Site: brandenburg
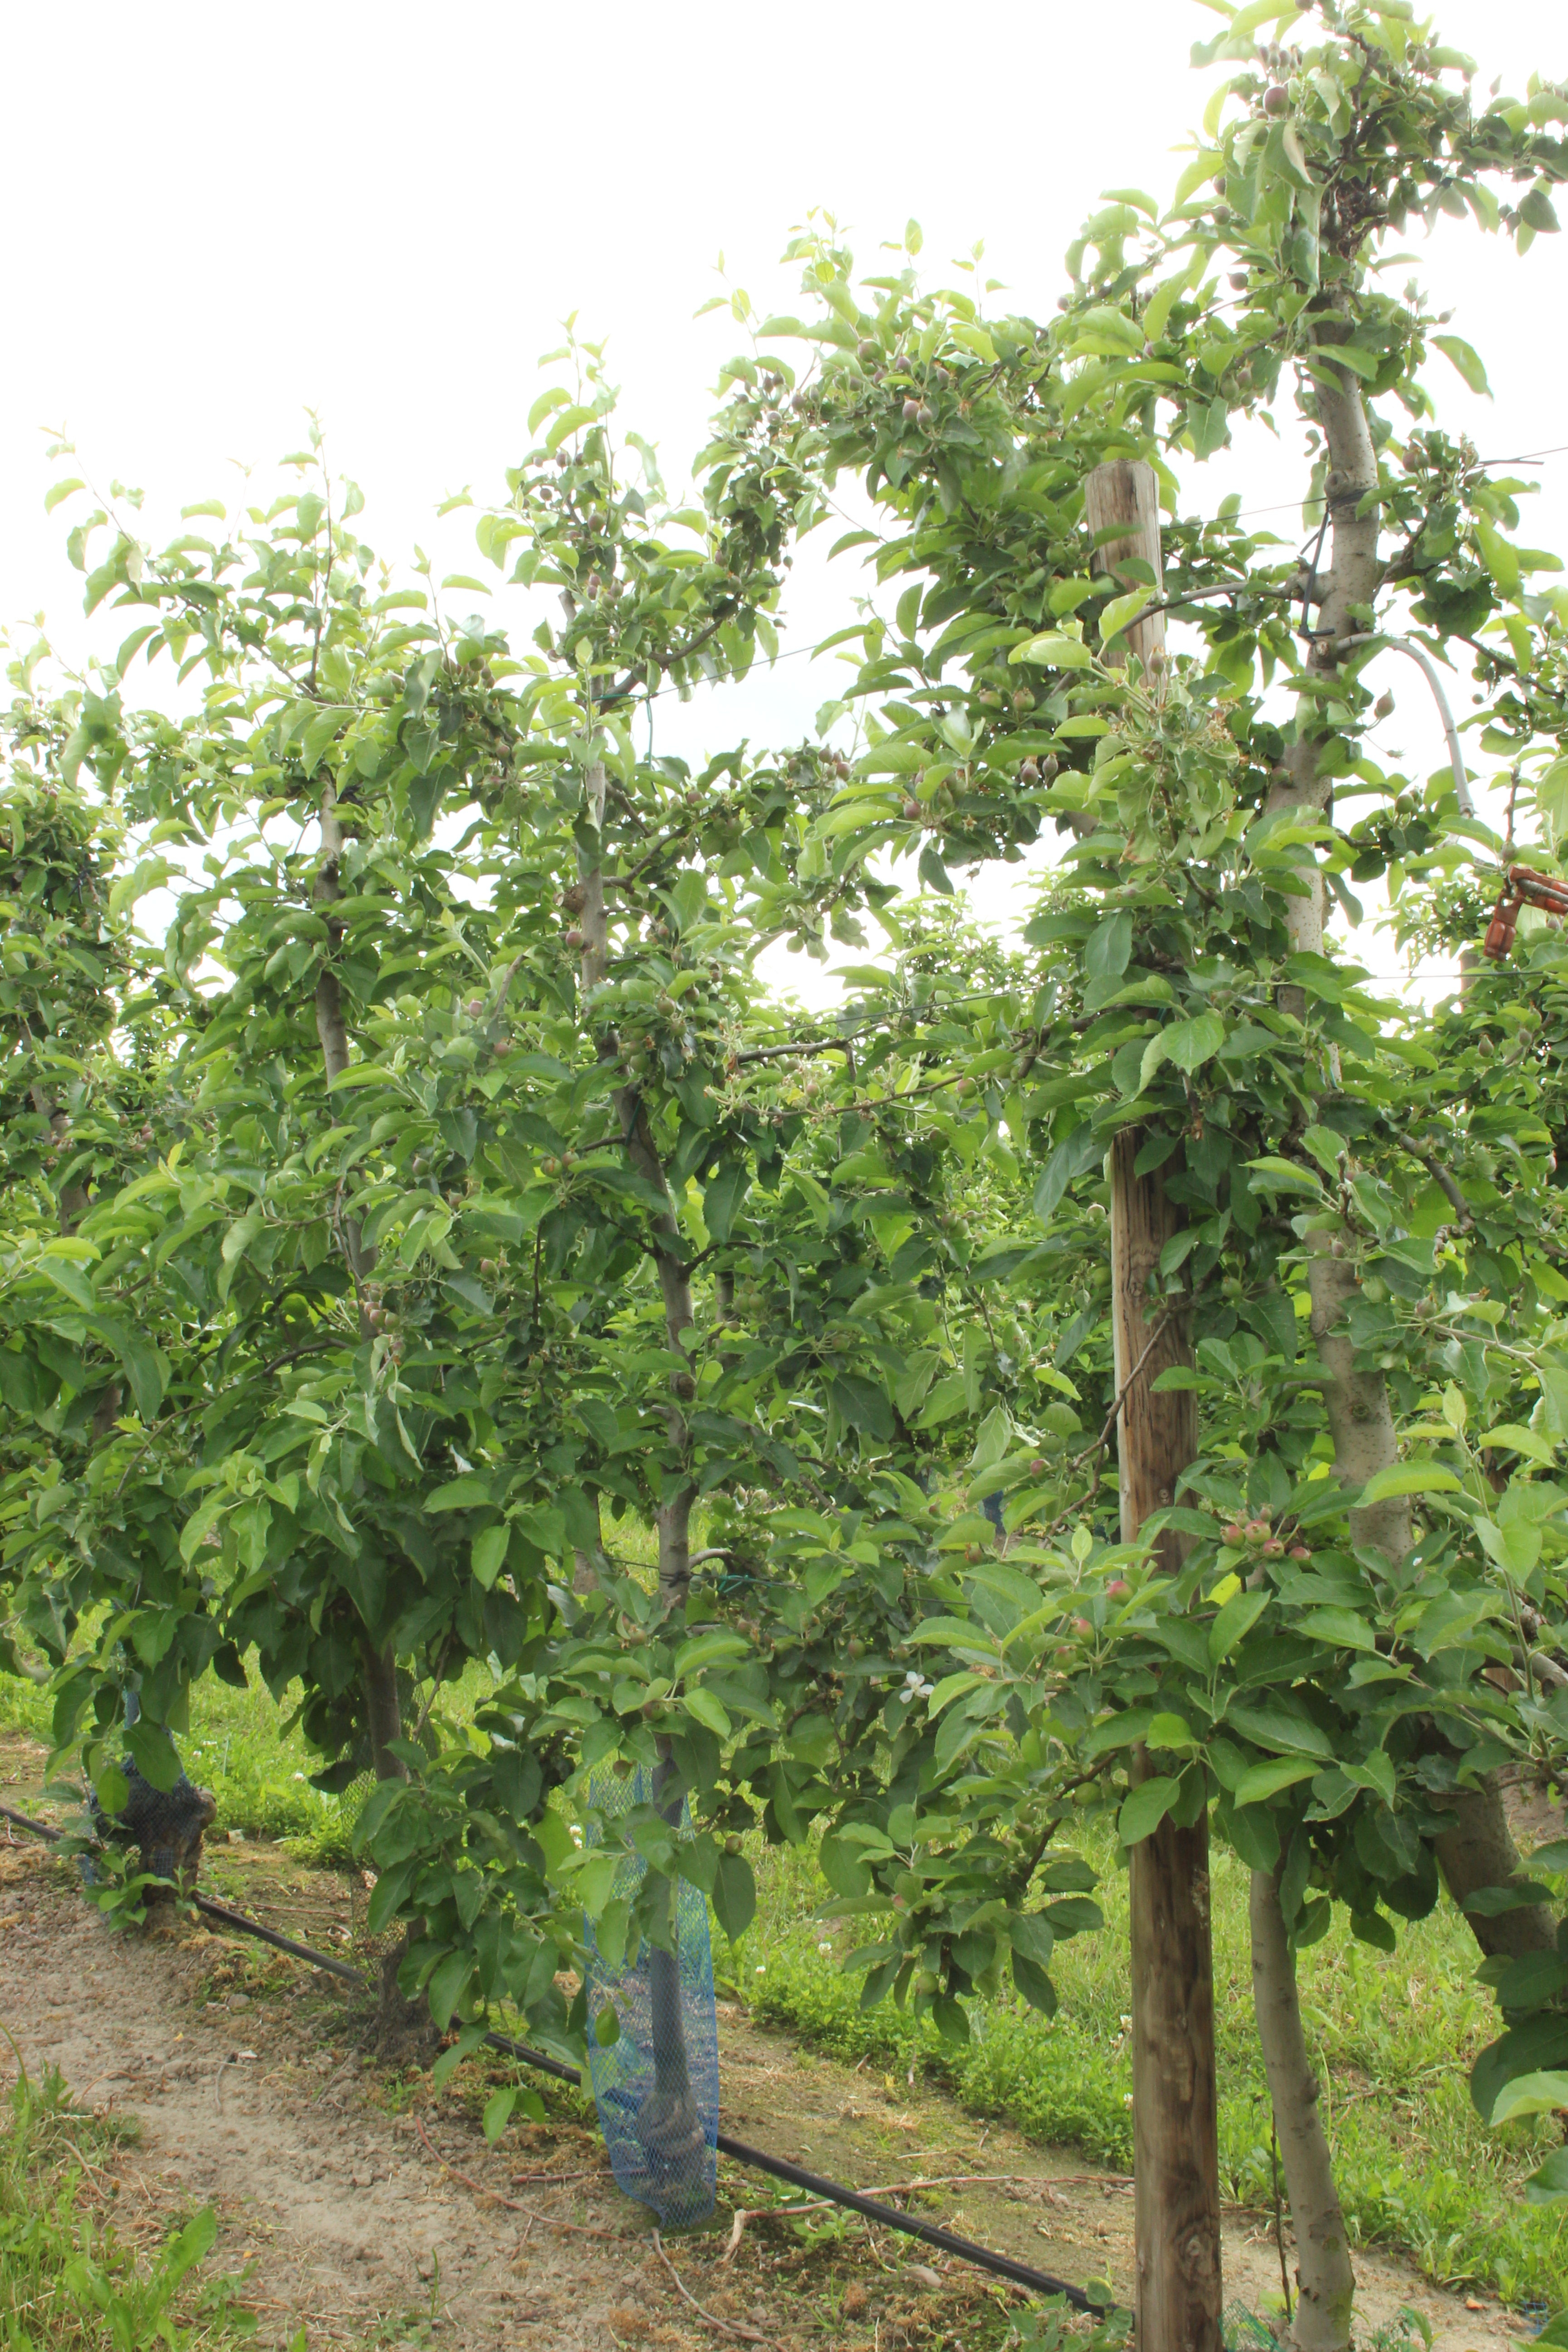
Growth stage (BBCH 72): Development of fruit